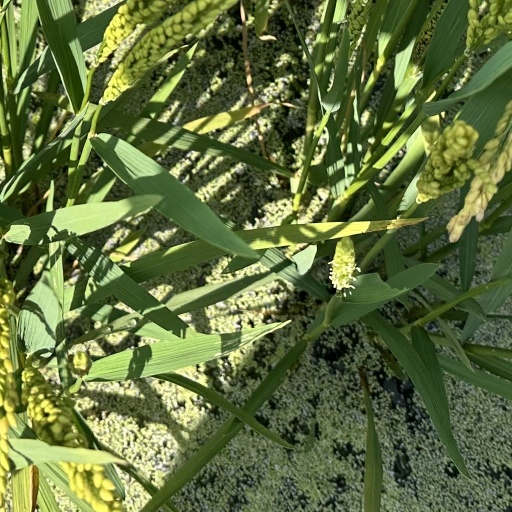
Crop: rice